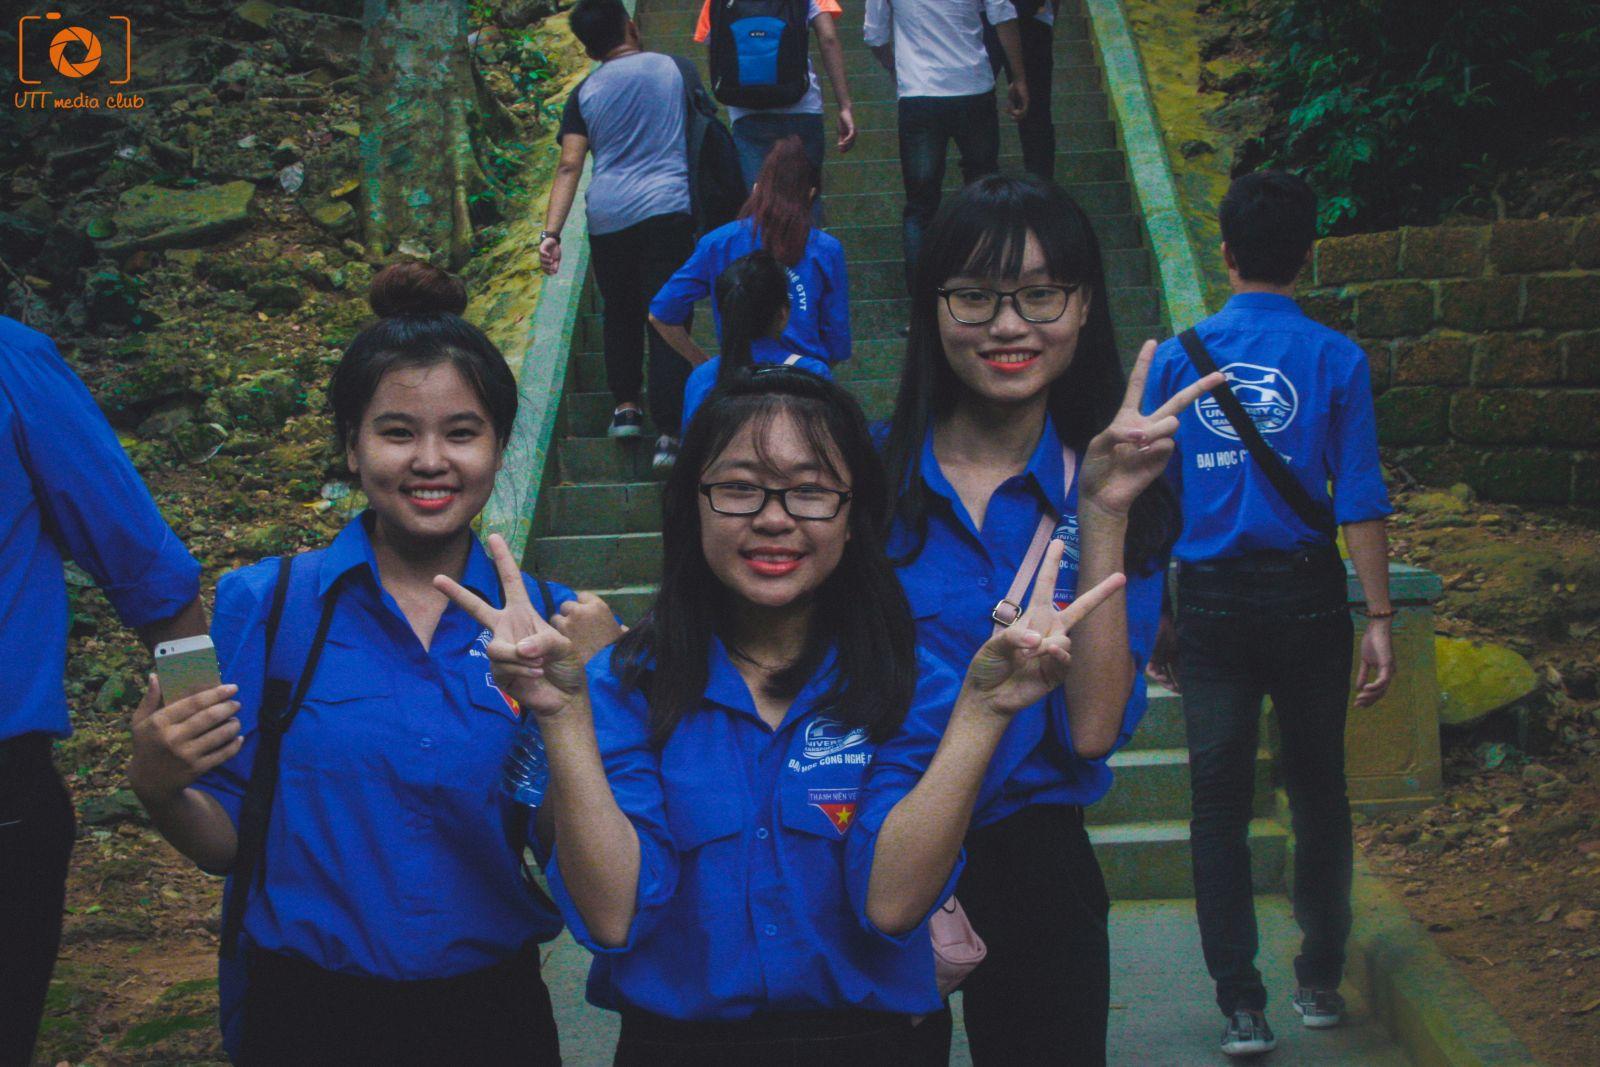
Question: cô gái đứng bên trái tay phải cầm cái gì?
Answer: chiếc điện thoại